Sky position (RA, Dec in degrees): 324.017, 1.015
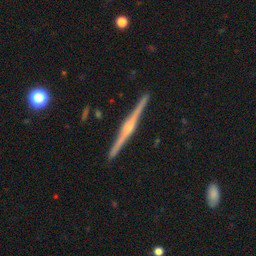
Galaxy morphology: Edge-on Galaxies with Bulge